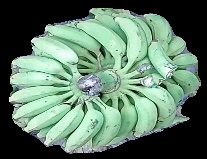
Variety: elakki-bale
Grade: grade1